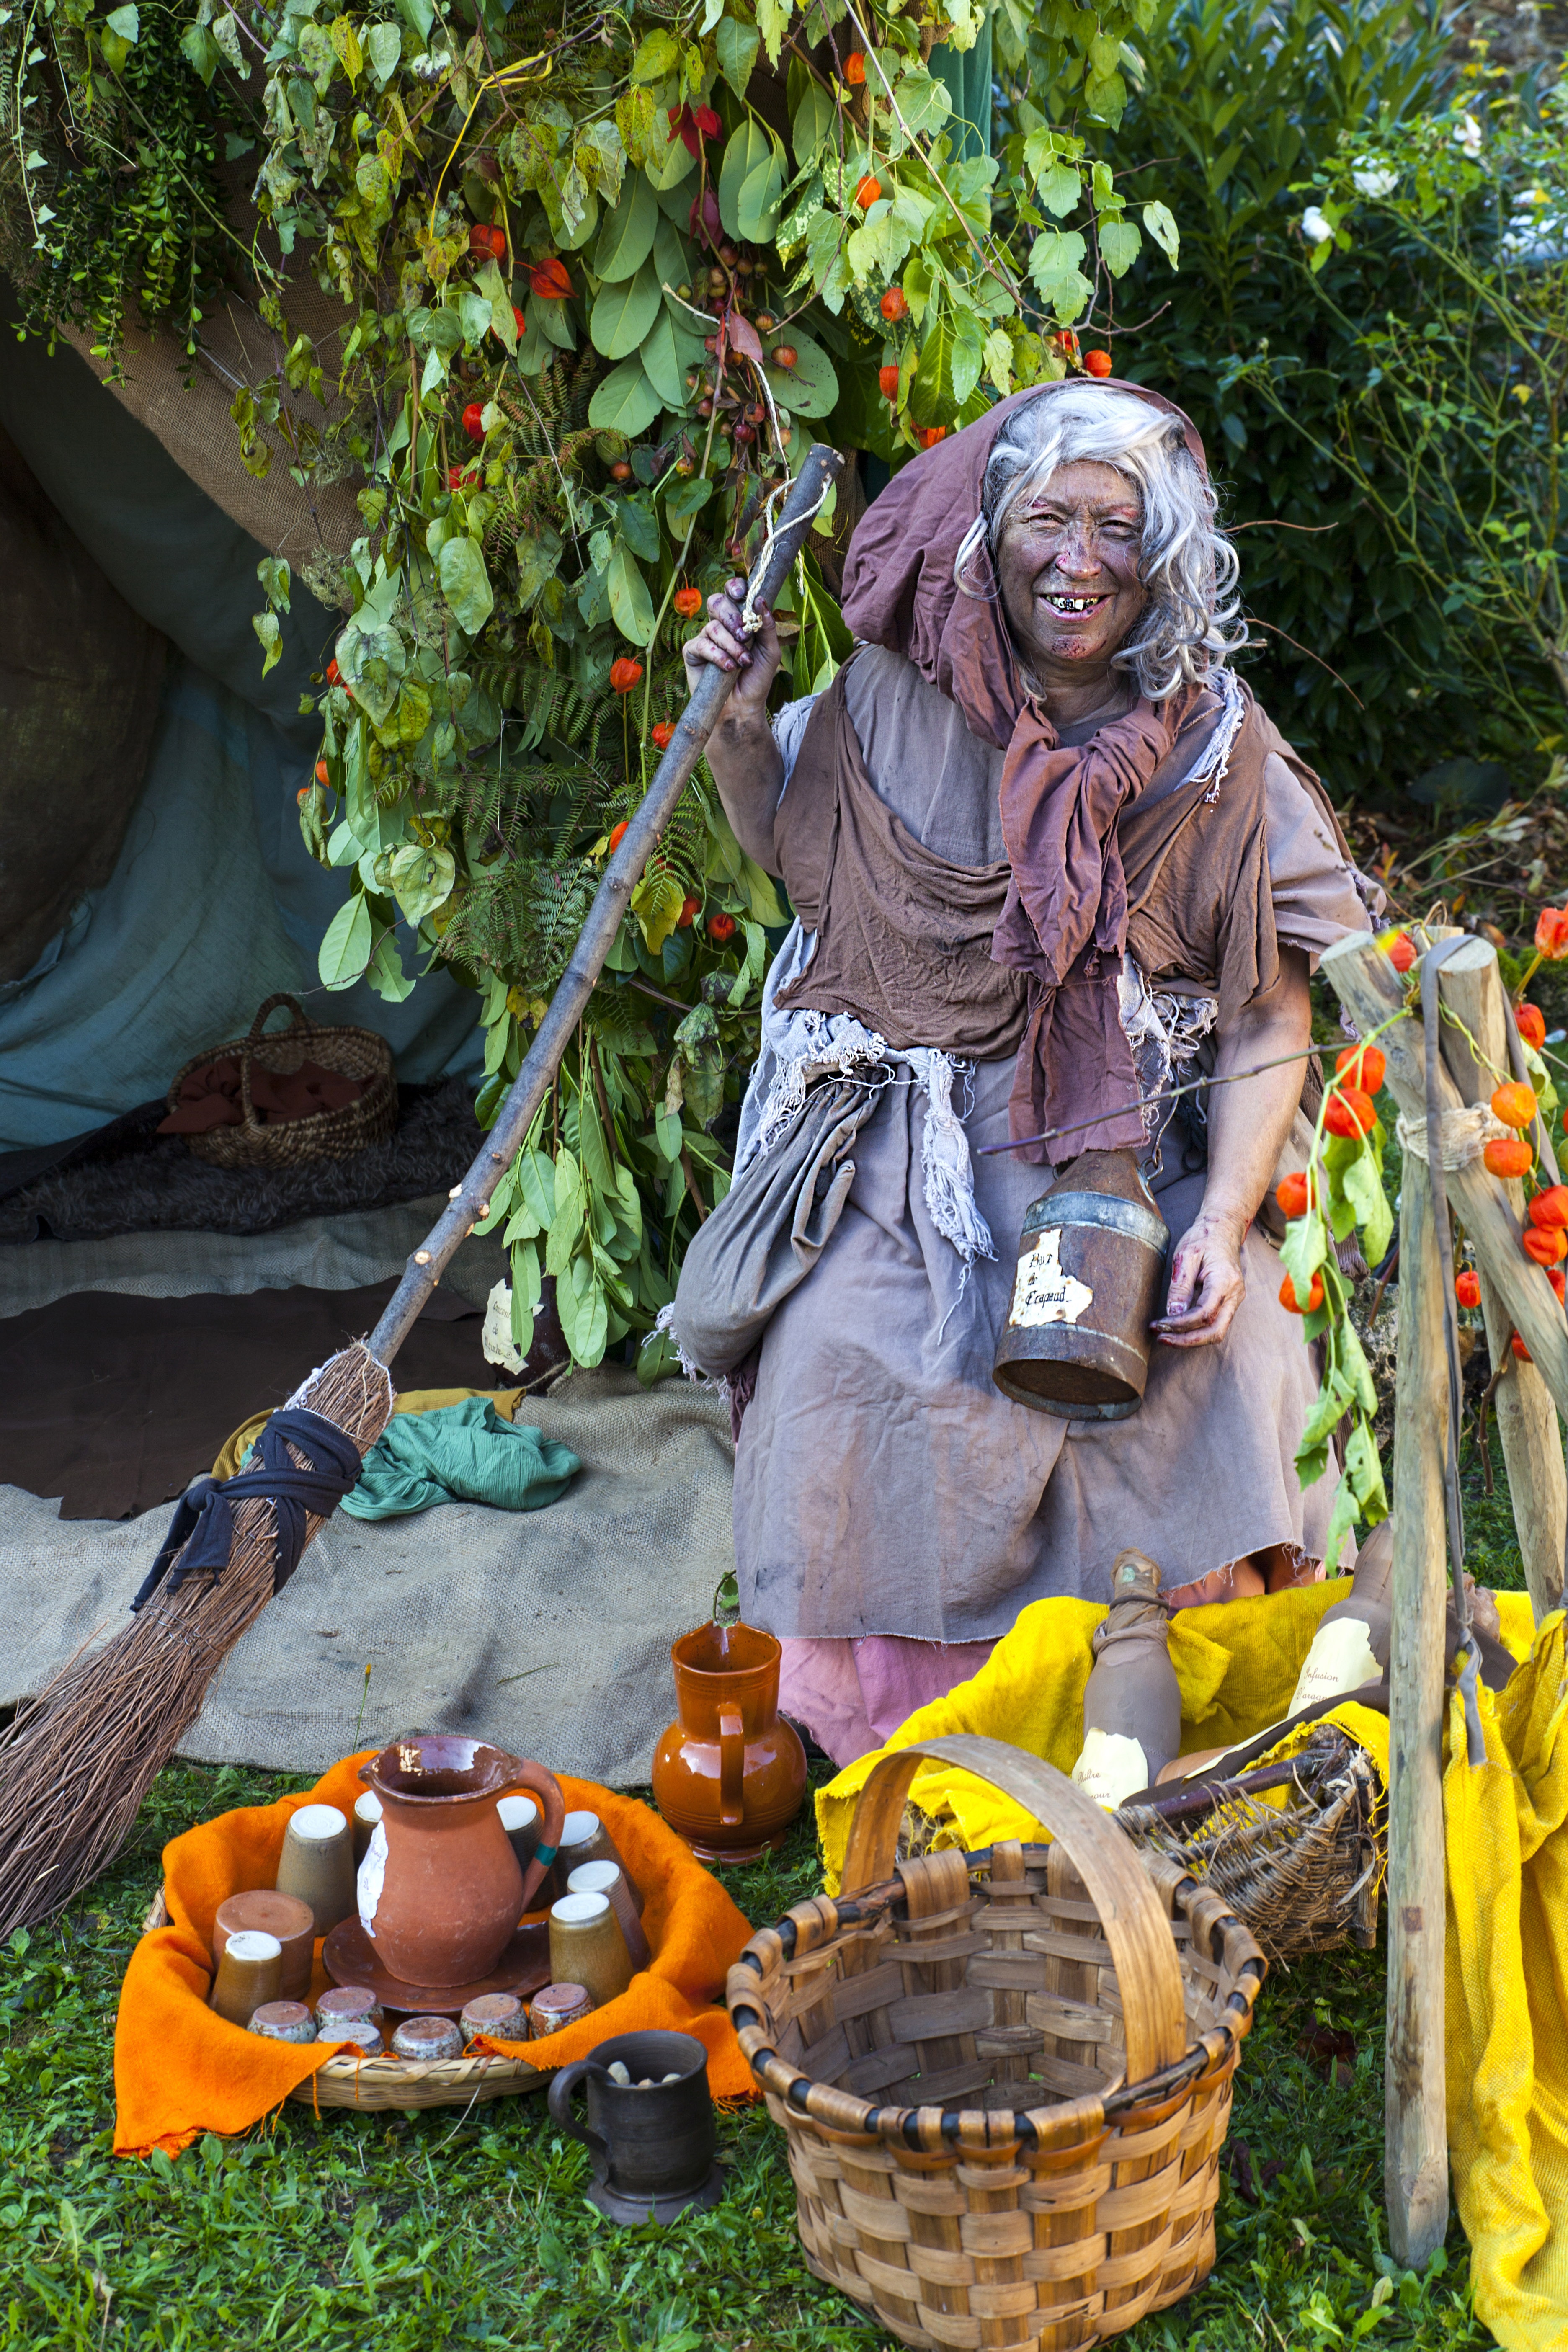
person, food, jungle, agriculture, garden, old woman, sad, poverty, witch, beggar, famine